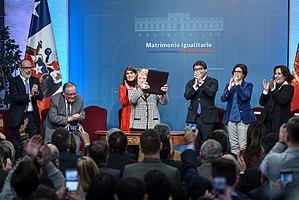
Les droits des personnes lesbiennes, gays, bisexuelles et transgenres au Chili ont grandement progressé depuis la légalisation de l'homosexualité en 1999. Historiquement conservateur, le Chili est devenu l'un des pays d'Amérique latine les plus tolérants vis-à-vis des personnes LGBT.